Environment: real
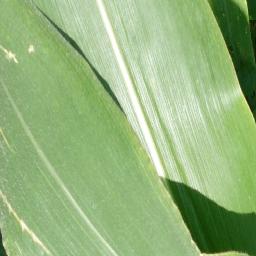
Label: healthy